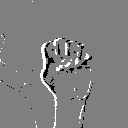
ASL letter: s